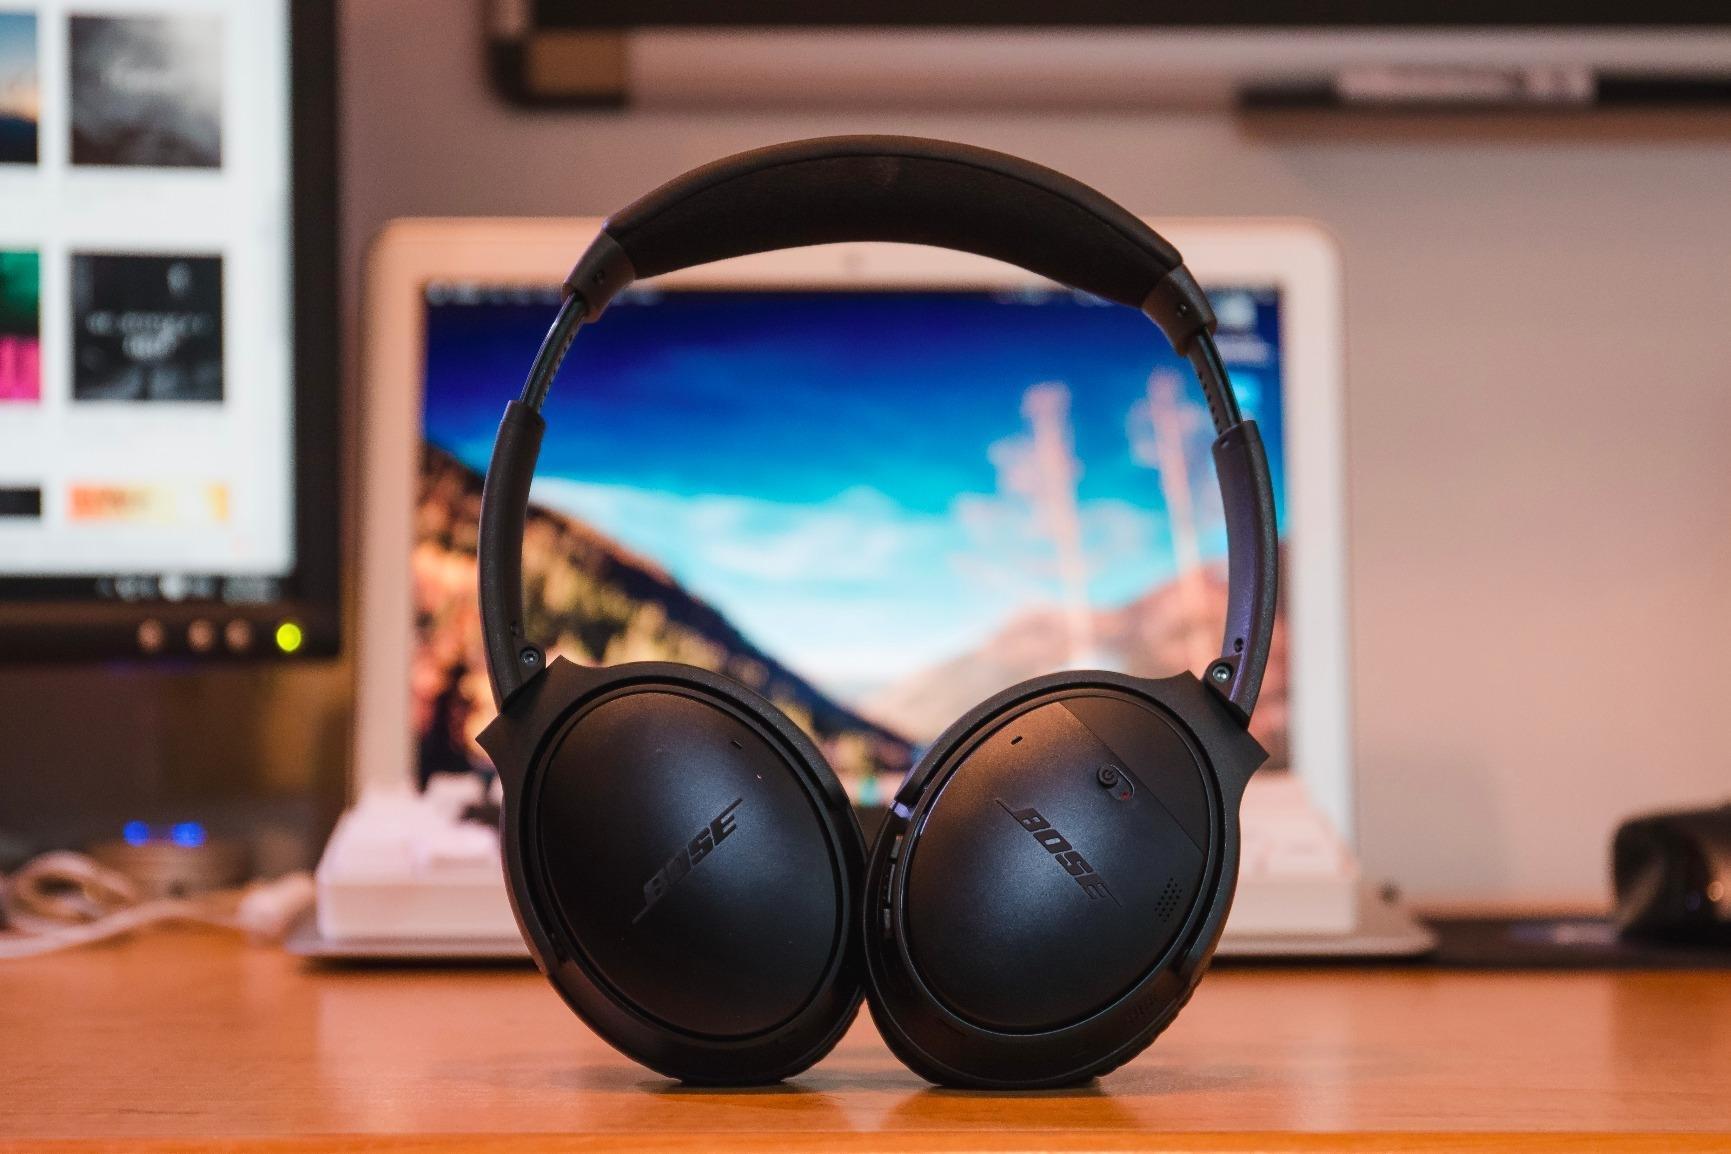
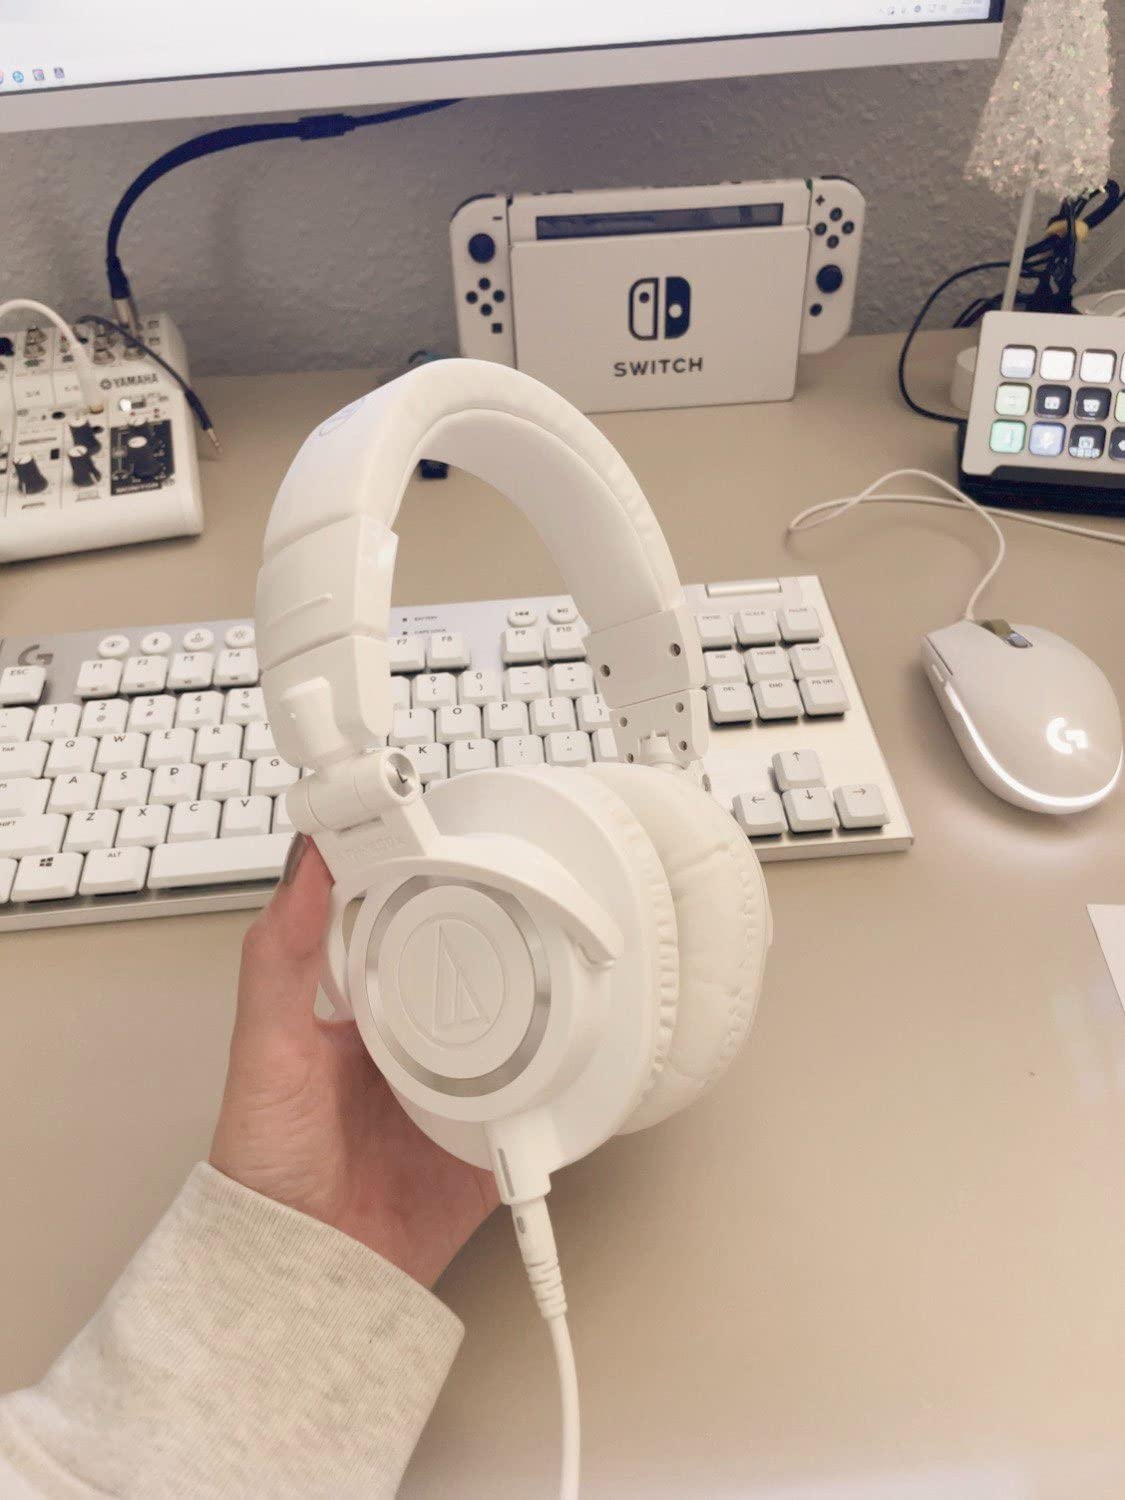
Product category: headphones
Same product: no